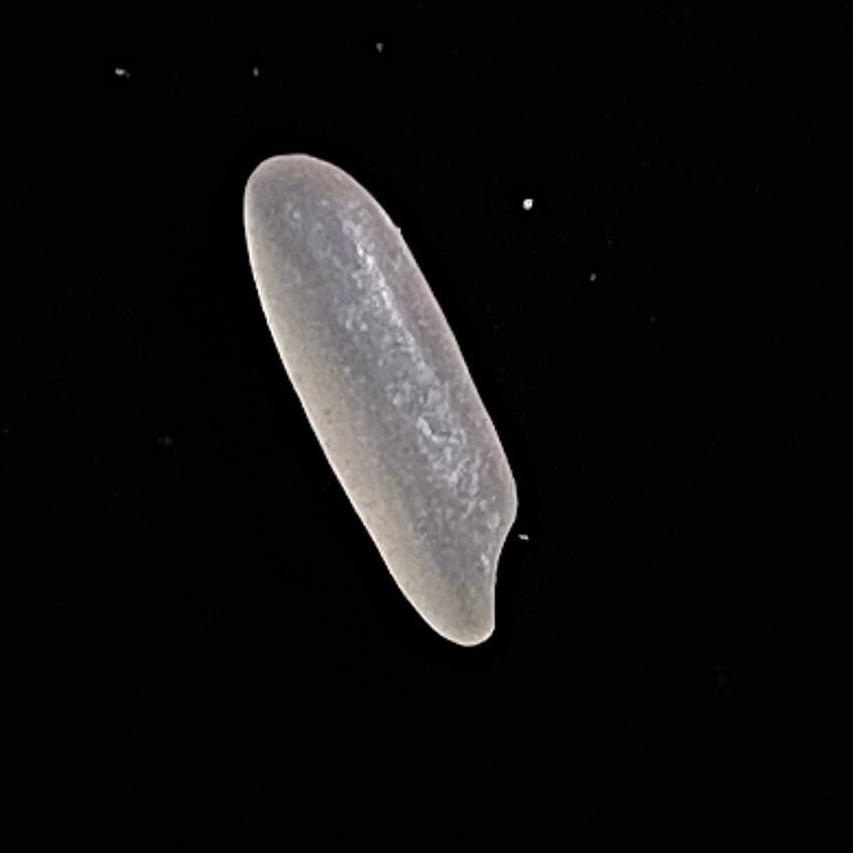
Rice variety: BR28